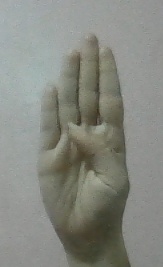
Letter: kaaf